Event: Nepal Earthquake
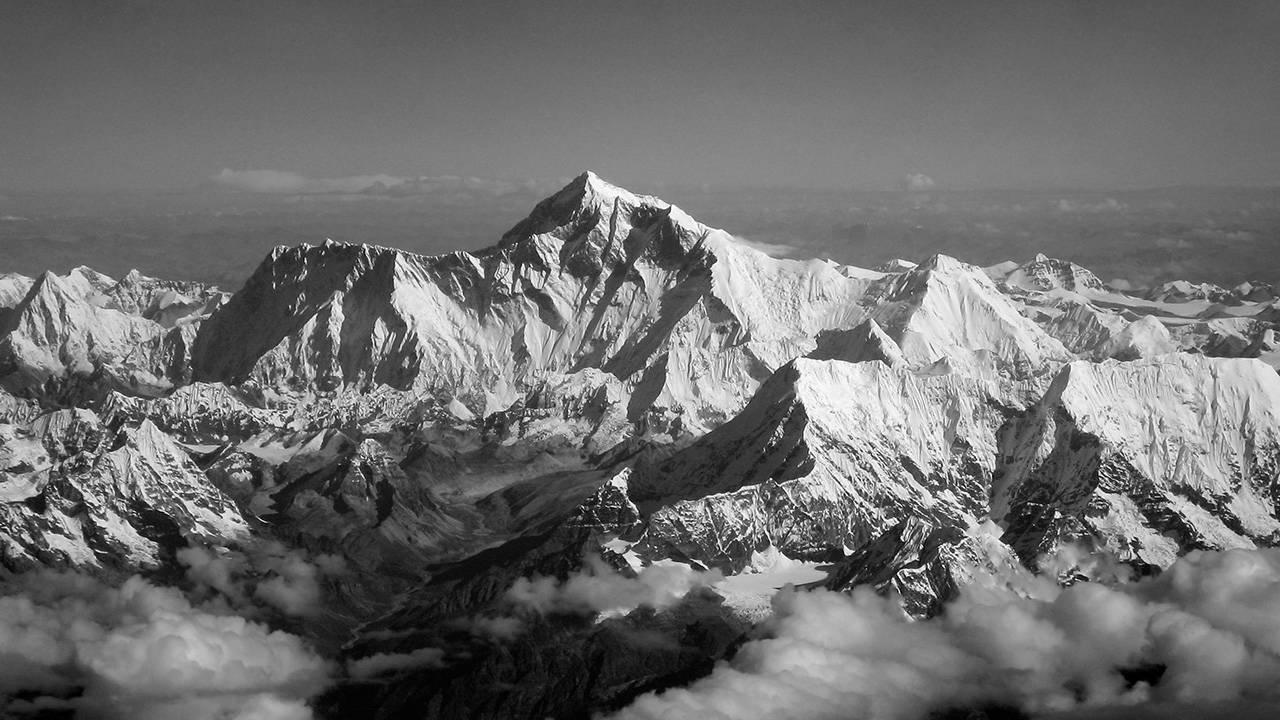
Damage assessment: no_damage